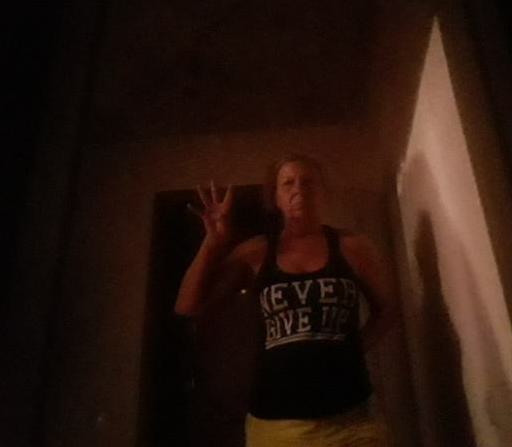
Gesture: four